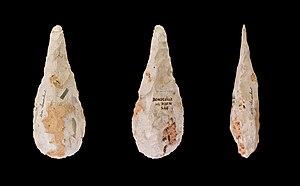
Le Micoquien est une industrie lithique préhistorique appartenant au Paléolithique moyen, présente en Europe entre environ 130 000 et 50 000 ans avant le présent. On la trouve surtout en Europe centrale et orientale, où elle est également dénommée sous le nom allemand de Keilmesser Gruppe.
Le site préhistorique de La Micoque se trouve sur la commune des Eyzies-de-Tayac en Dordogne. Il a livré de très nombreux vestiges lithiques du Paléolithique inférieur et est notamment le site éponyme du Micoquien et du Tayacien.